Kortrijk

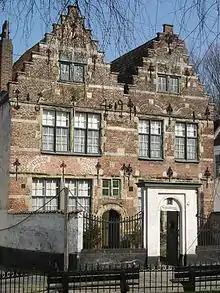
Medieval houses at the Begijnhof

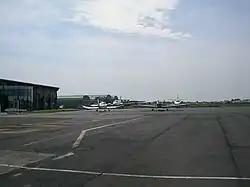
Kortrijk Airport.

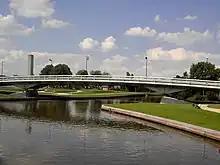
New Groeningebridge and Albertpark.

Much of the city's medieval architecture remains intact and is remarkably well preserved and restored. The city centre is one of the largest car-free areas in Belgium. The béguinage, as well as the belfry, have each been recognized by UNESCO as World Heritage Sites. The city was also recognized as a "Design City" by UNESCO in 2017. Interesting highlights are: